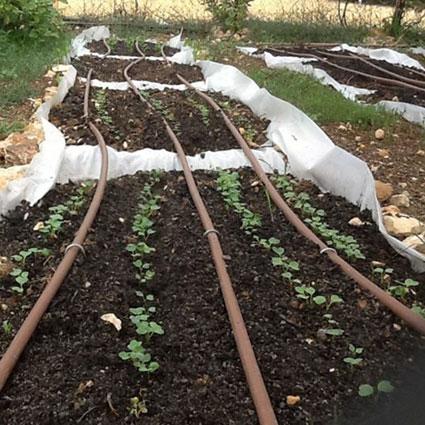
Huu ni shamba, lenye mimea midogo iliyopandwa kwa safu, kuna mabomba ya umwangiliaji yaliolala chini kando ya safu za mimea, na pia kuna nyezo nyeupe, labda matandazo, ya vifuniko, vilivyowekwa kando ya mimea.